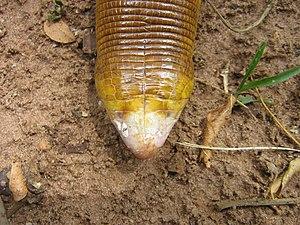
Amphisbaena alba est une espèce de reptiles apodes du sous-ordre des amphisbènes et de la famille des Amphisbaenidae.